I Just Wasn't Made for These Times

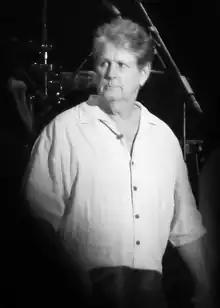
The song remains closely identified with Wilson's personal life

"I Just Wasn't Made for These Times" was written by Brian Wilson and Tony Asher for the Beach Boys' "Pet Sounds" album in early 1966. Although Wilson claimed that Asher only provided the words to his music, Asher credited himself with contributing musical ideas to at least three songs on the album, including this one. Asher felt that the writing was different from their other collaborations: "In many of the other songs, when Brian would express a feeling, I would say, ‘Oh, yes, I’ve had those feelings, maybe not in the same way or the same degree, but I understood them. But this one I didn't relate to.” On another occasion, he stated the song evolved from a discussion he had with Wilson about the fact that "[n]either one of us was a particularly popular kid" in high school.